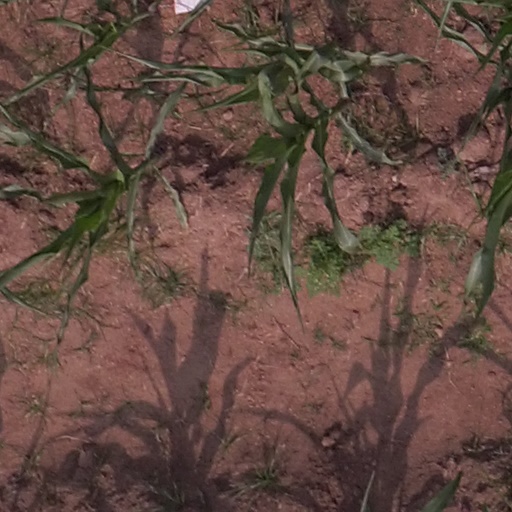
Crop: maize; corn